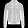
Label: Coat